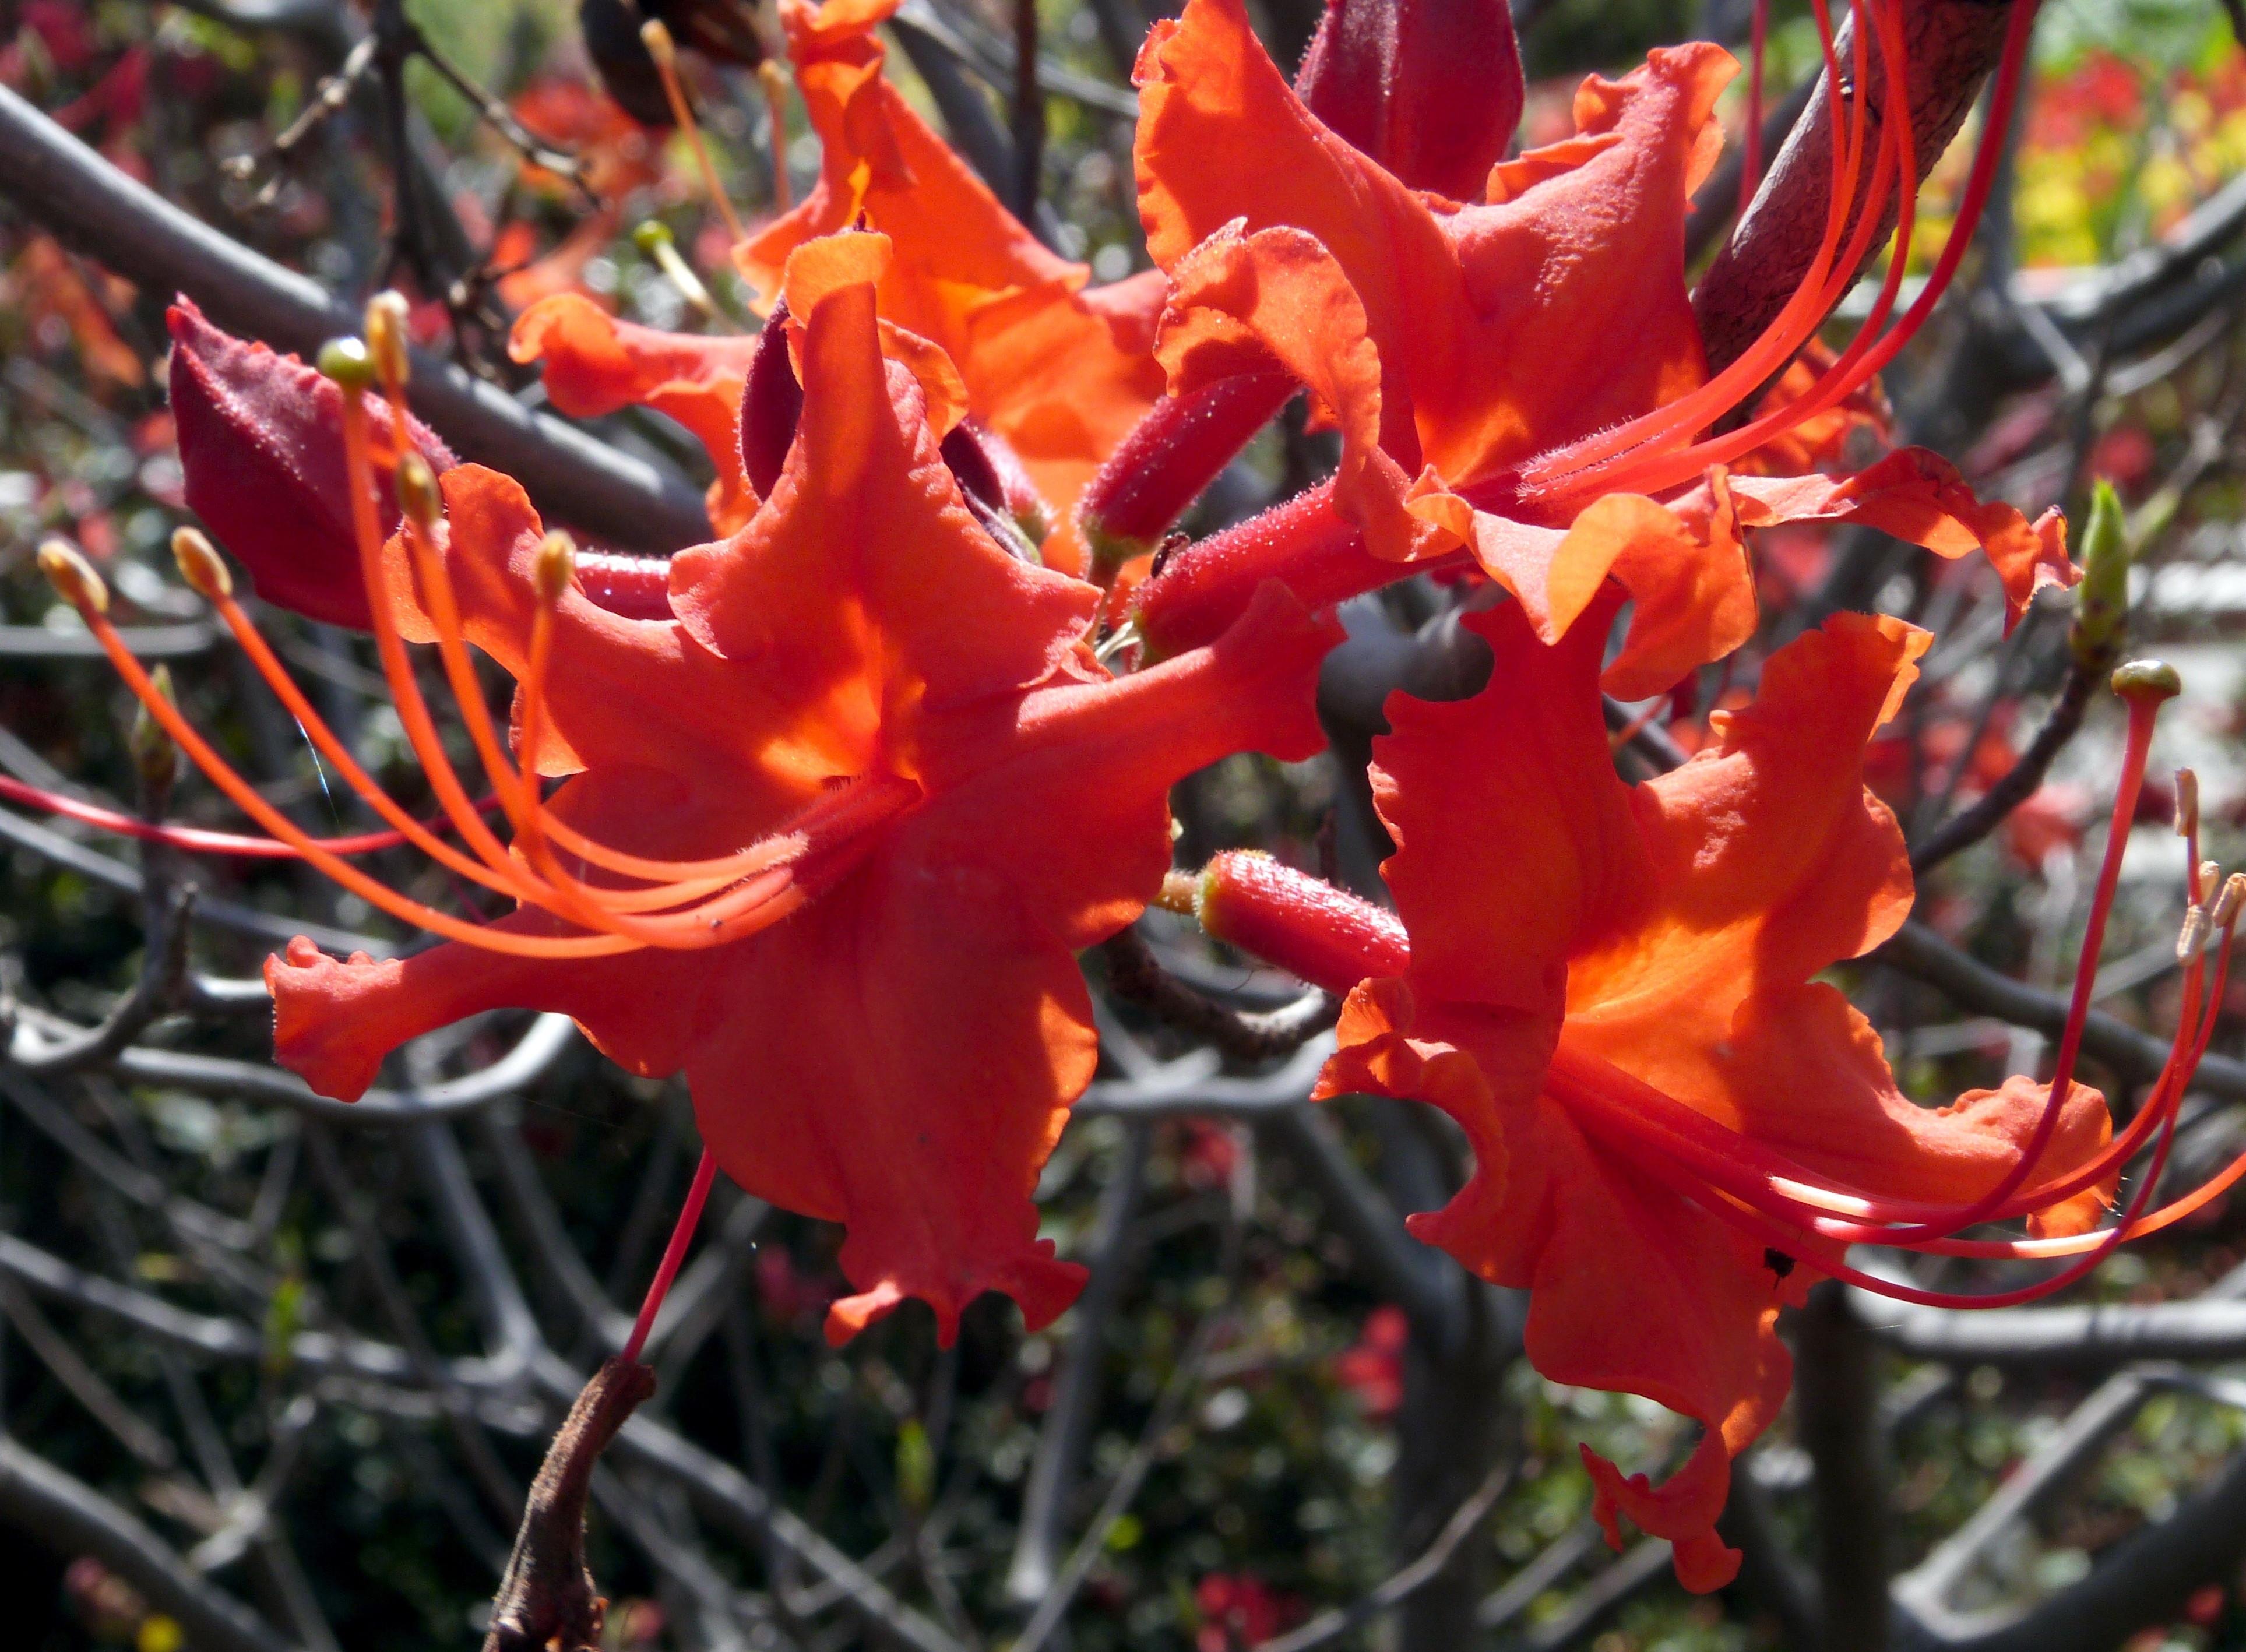
plant, leaf, flower, bloom, orange, botany, colorful, flora, shrub, lily, spring flower, orange flower, flowering plant, woody plant, land plant